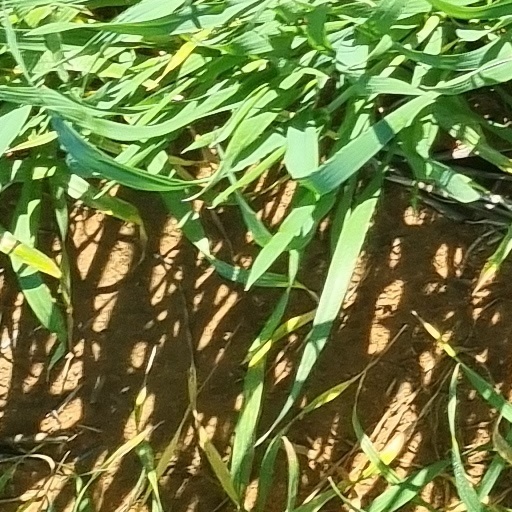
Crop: wheat